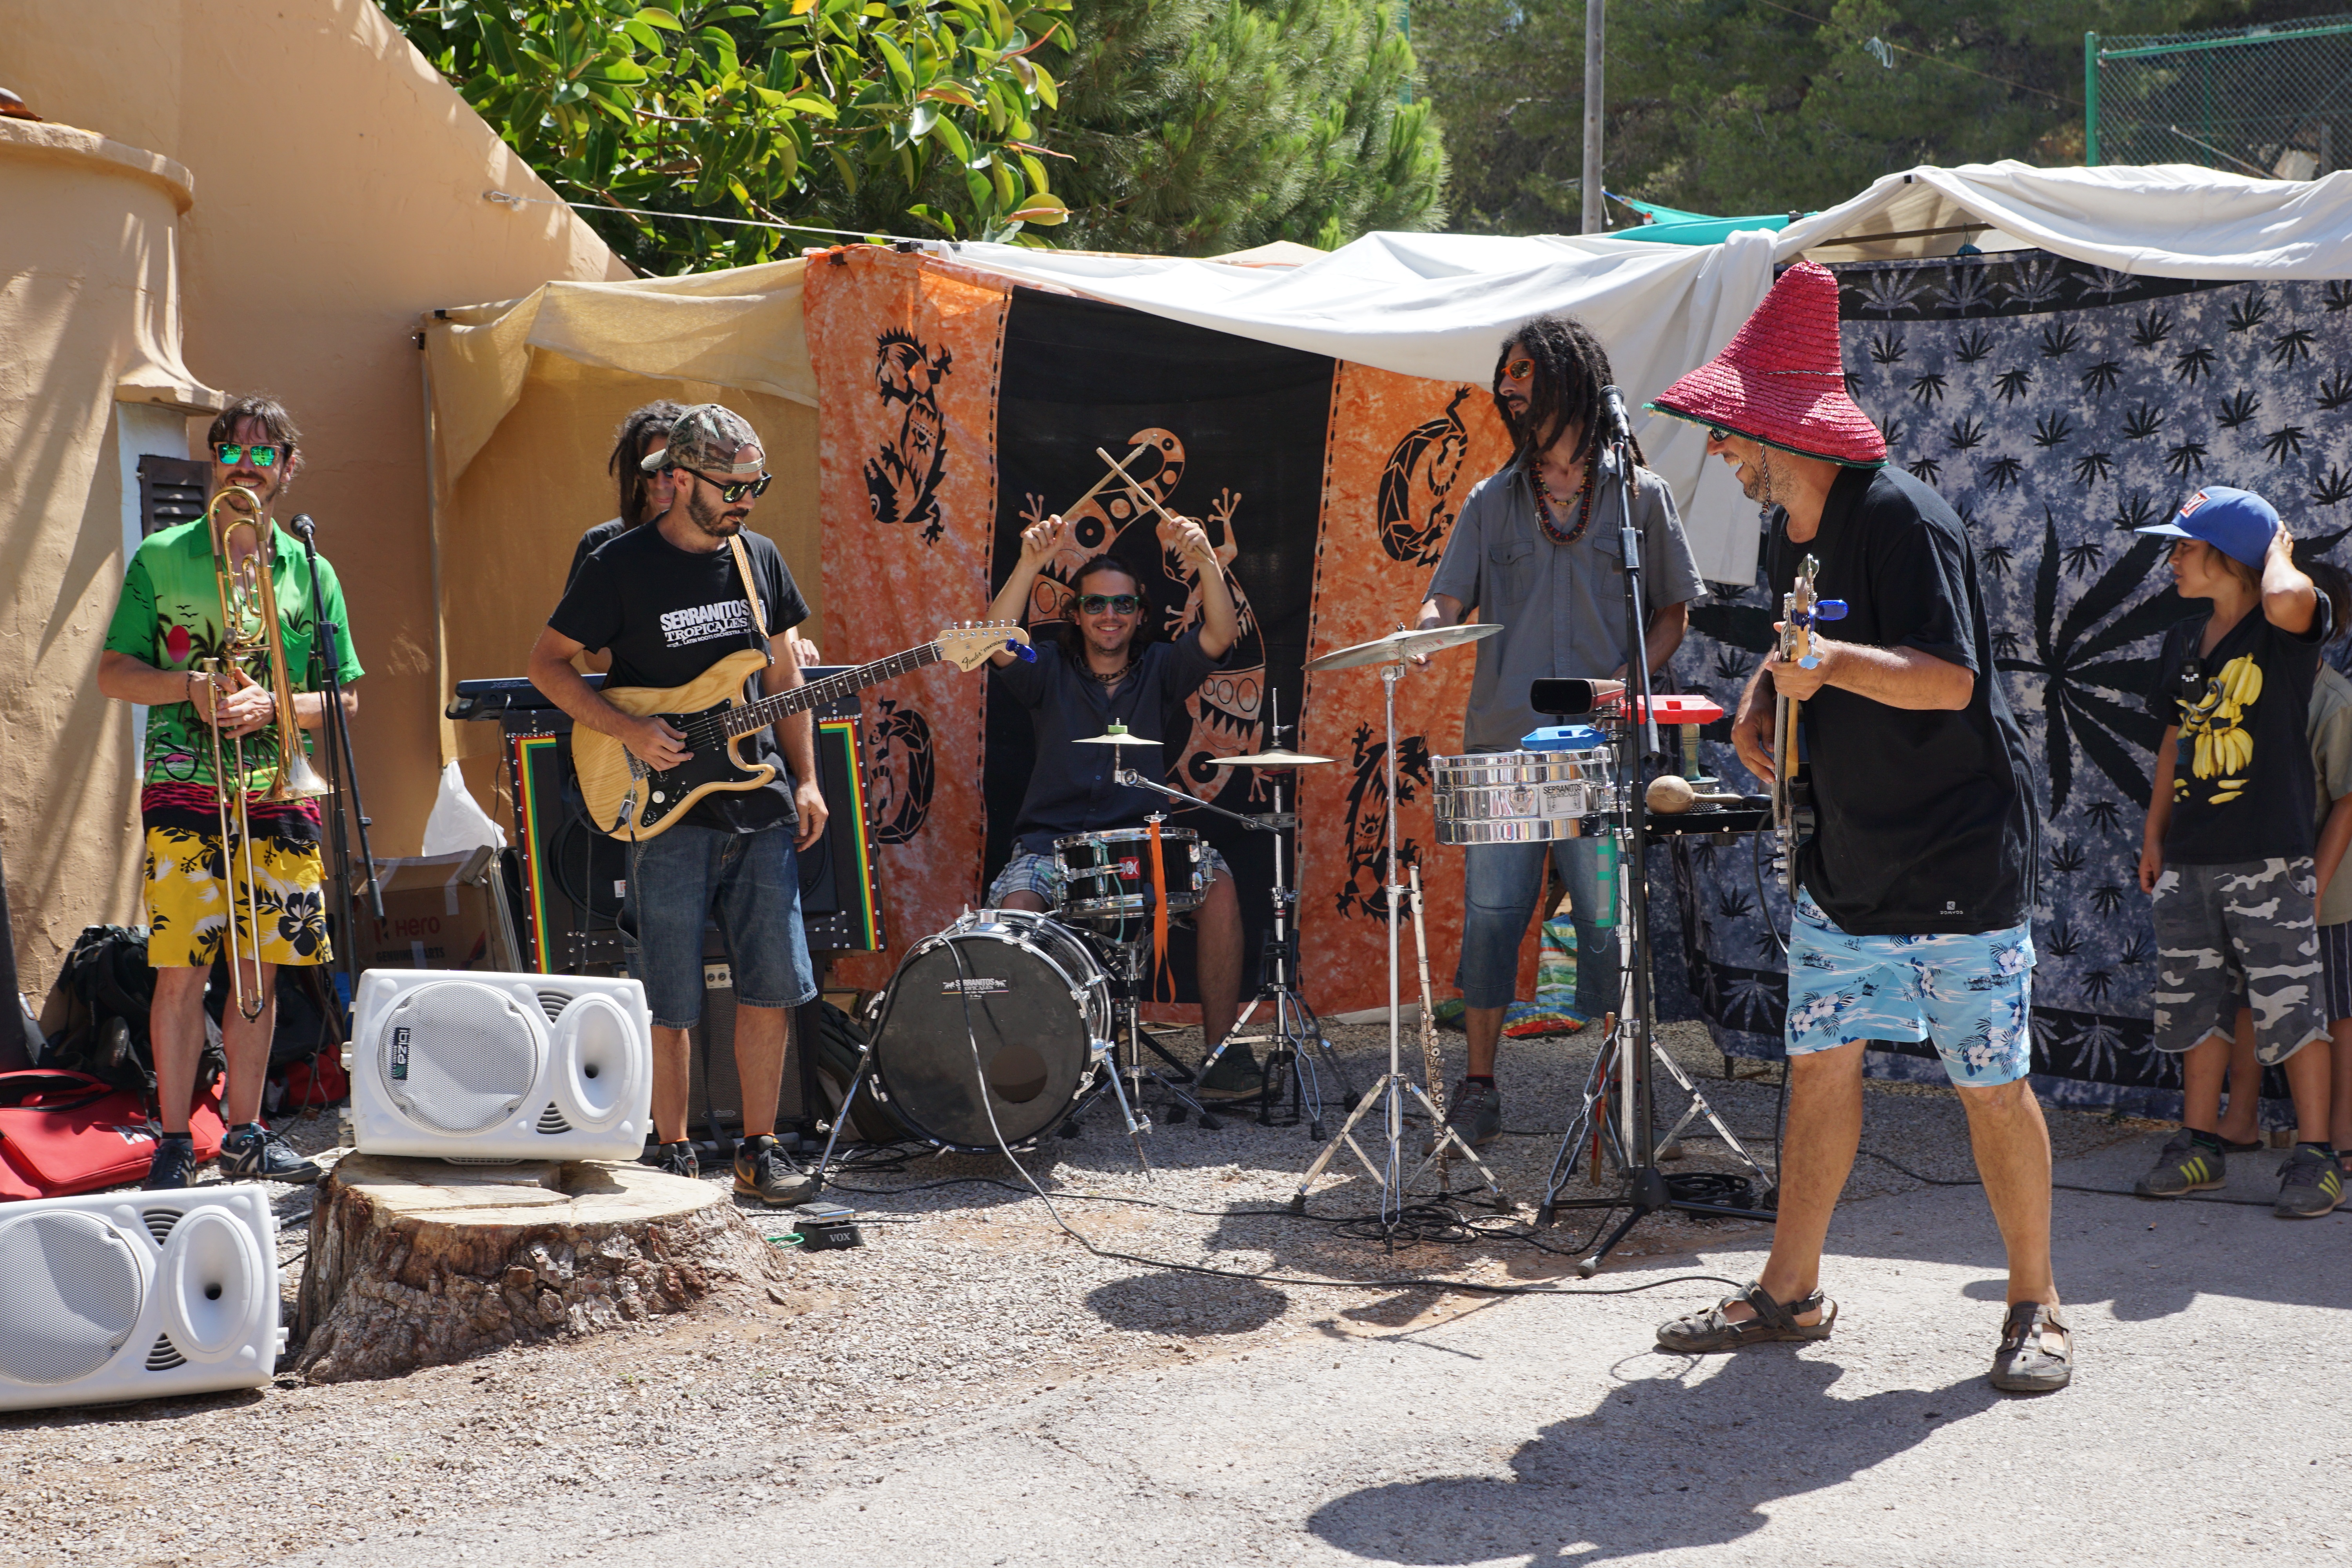
man, music, band, community, market, musician, men, festival, fun, joy, ibiza, according to, hippy market